Enercon E-126

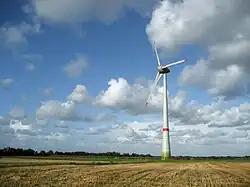
Enercon E-126 wind turbine.

The Enercon E-126 is an onshore wind turbine model manufactured by the German company Enercon. With a hub height of , rotor diameter of and a total height of , the turbine can generate up to of power, making it the largest wind turbine in the world (by nameplate capacity) for several years, until it was overtaken in 2014 by the Danish company Vestas with their V164-8.0 turbine. Their model number is a reference to their rotor diameter.